United Nations Security Council Resolution 893

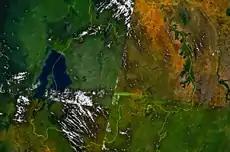
Satellite view of Rwanda

United Nations Security Council resolution 893, adopted unanimously on 6 January 1994, after reaffirming resolutions 812 (1993), 846 (1993), 872 (1993) and 891 (1993) on Rwanda, the Council noted that the situation in Rwanda could have implications for neighbouring Burundi and authorised the deployment of a second military battalion of the United Nations Assistance Mission for Rwanda (UNAMIR) to the demilitarised zone.